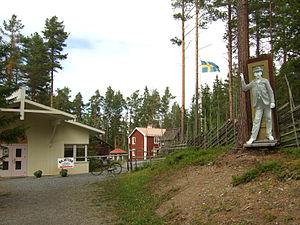
Ytterån est une localité suédoise située dans la commune de Krokom, dans le Comté de Jämtland. Ytterån se trouve sur les bords du lac Alsensjön et du lac Storsjön, à environ 35 km d'Östersund, sur la route européenne 14 et sur la Mittbanan, la ligne de chemin de fer du réseau ferroviaire suédois entre Sundsvall et Storlien. La localité est située dans la paroisse d'Näskott.